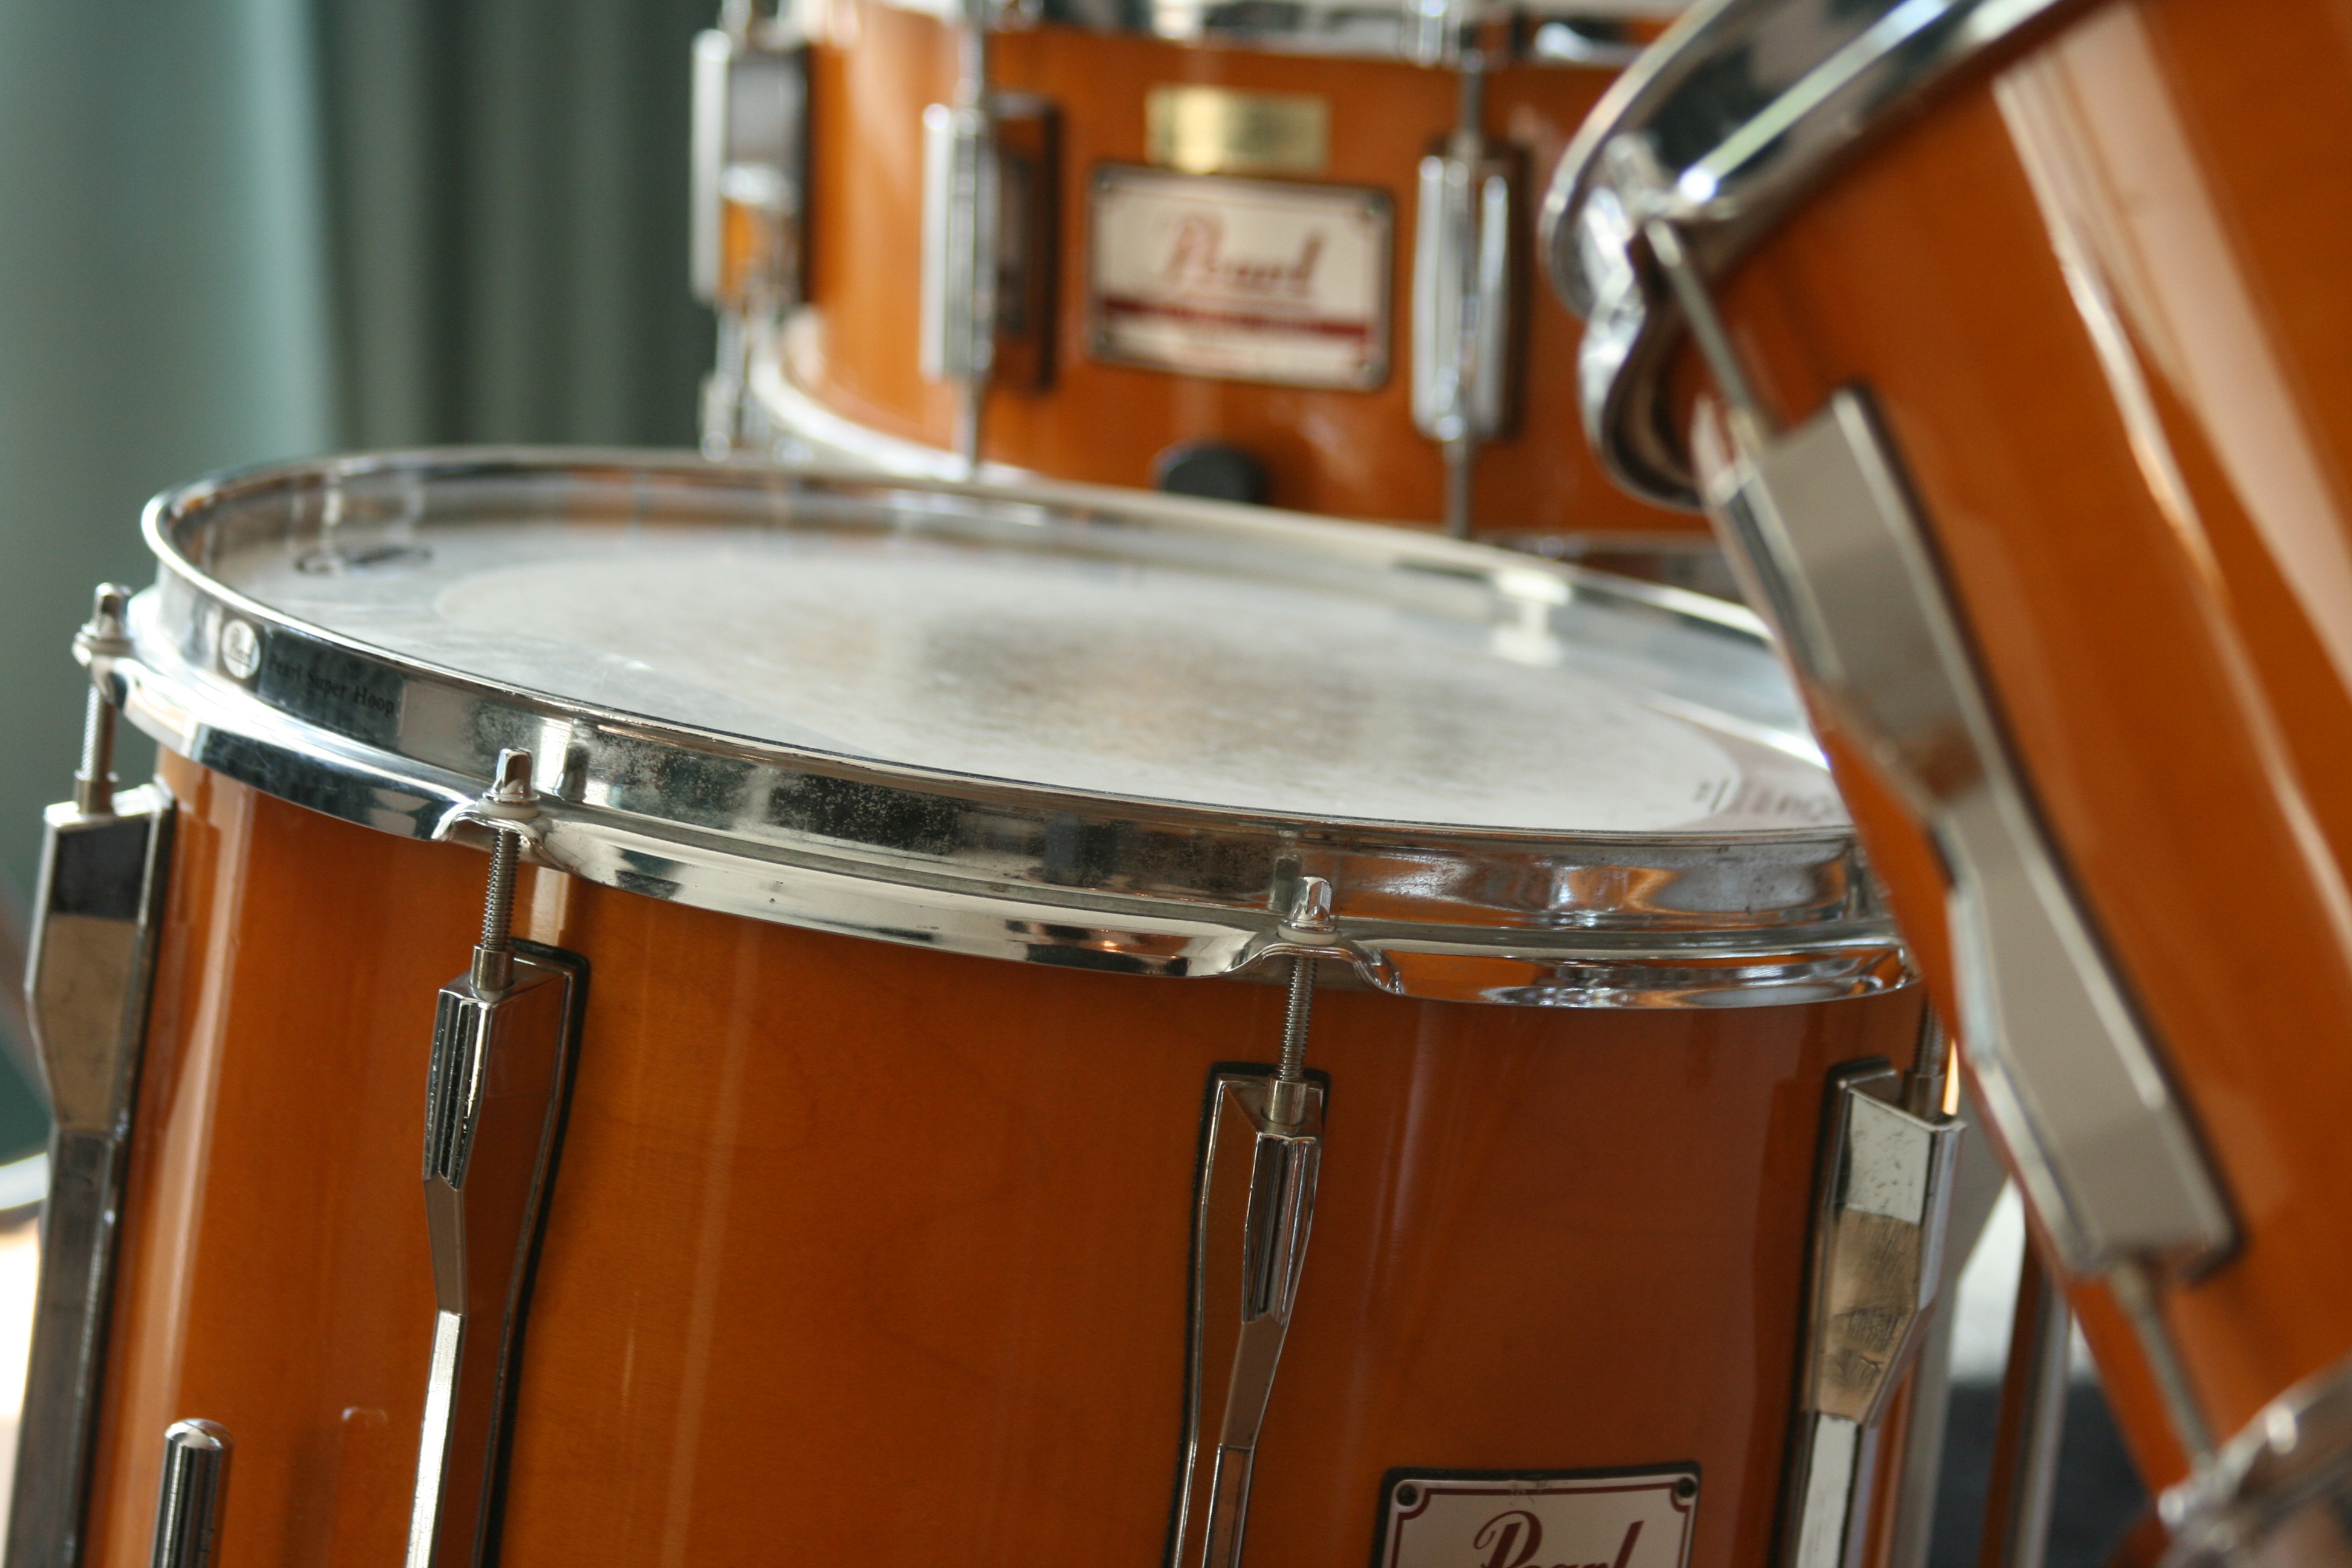
music, instrument, drum, musical instrument, percussion, sound, drums, conga, percussion instrument, timpani, bass drum, man made object, skin head percussion instrument, hand drum, timbales, snare drum, tom tom drum, timbale